History of Kansas

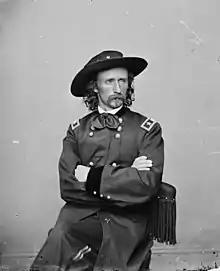
George Armstrong Custer led U.S. troops against Native Americans in western Kansas.

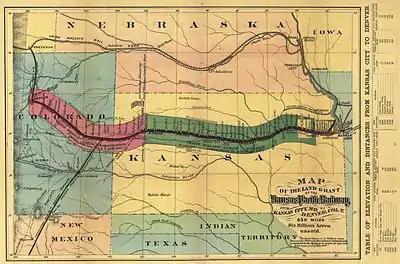
The Kansas Pacific main line shown on an 1869 map

After Union Brigadier General Thomas Ewing Jr. ordered the imprisonment of women who had provided aid to Confederate guerrillas, tragically the jail's roof collapsed, killing five. These deaths enraged guerrillas in Missouri. On August 21, 1863, William Quantrill led Quantrill's Raid into Lawrence, burned much of the city and killed over 150 unarmed men and boys. In addition to the jail collapse, Quantrill also rationalized the attack on this citadel of abolition would bring revenge for any wrongs, real or imagined that the Southerners had suffered at the hands of Jayhawkers.